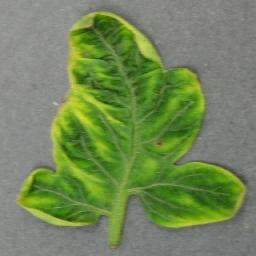
Label: Tomato___Tomato_Yellow_Leaf_Curl_Virus